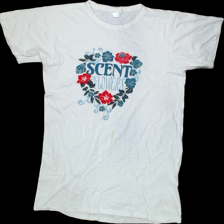
View: front
Type: T-shirt
Category: Ladies
Brand: Not Applicable
Colors: Multicolor
Material: 100%cotton
Pattern: Logo print
Cut: C-collar, Regular
Size: M
Trend: No trend
Stains: Yes
Damage: 0
Price range: <50
Recommended usage: Export